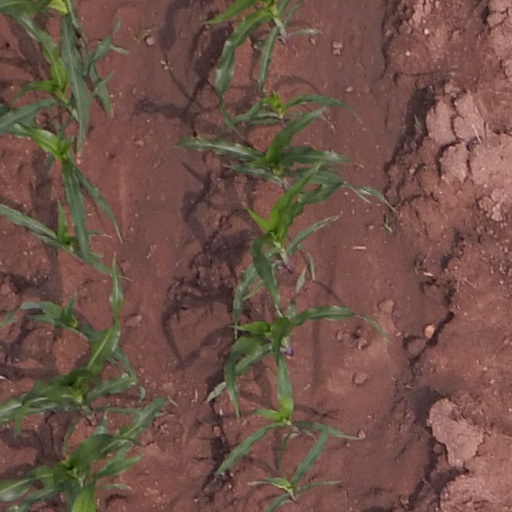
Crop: maize; corn